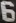
Number: 6